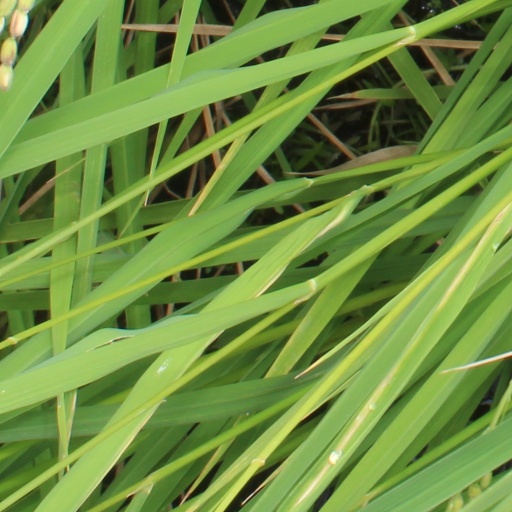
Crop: rice